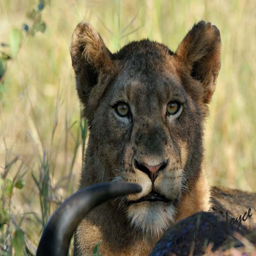
feeding at kill with the rest